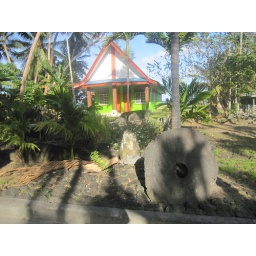
Colorful house with stone money out front near Baleabat